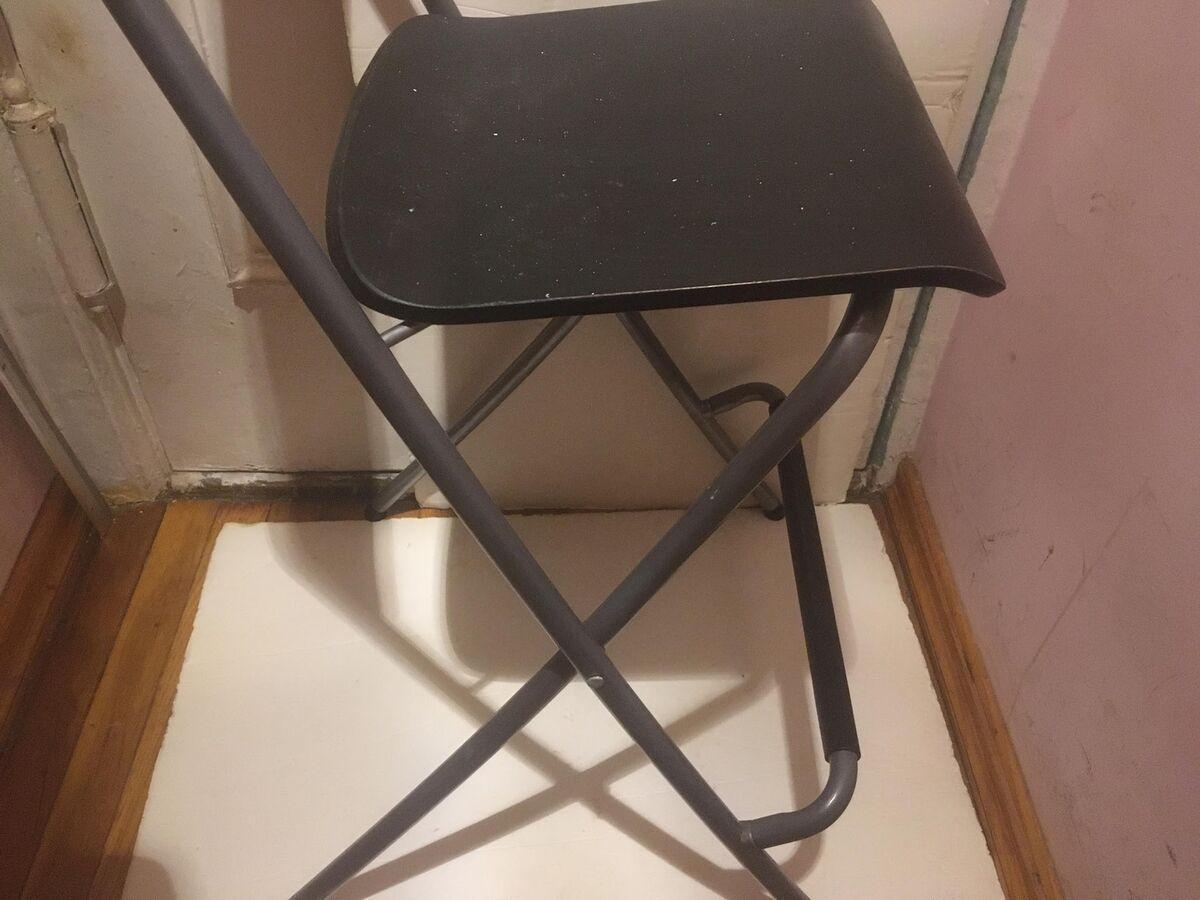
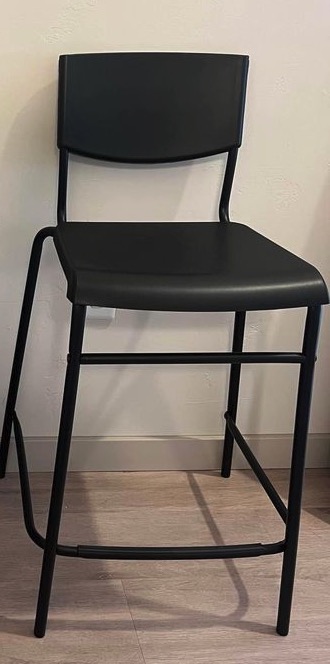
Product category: stool
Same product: no